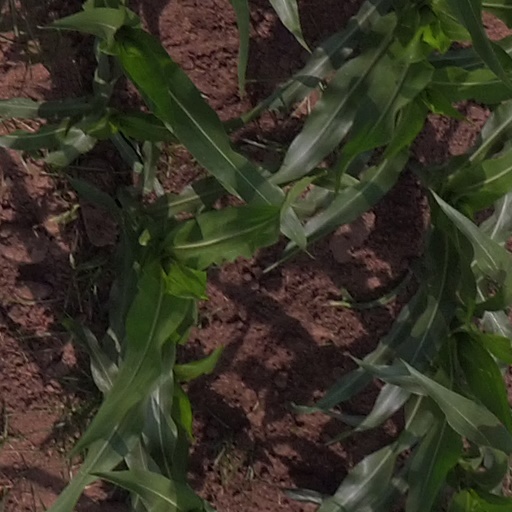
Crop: maize; corn